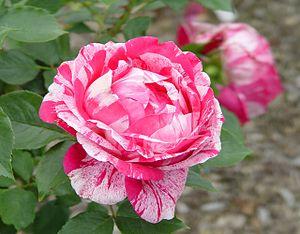
‘Henri Matisse’ est un cultivar de rosier obtenu en 1993 par le rosiériste français Georges Delbard, fameux pour sa couleur panachée de rose et de carmin. Il est issu de ×.